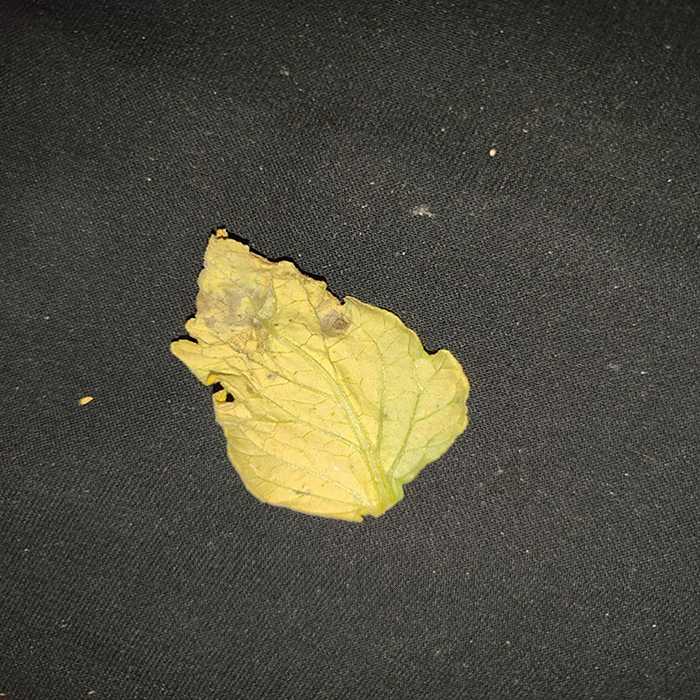
Plant: Tomato
Label: Tomato Bacterial spot